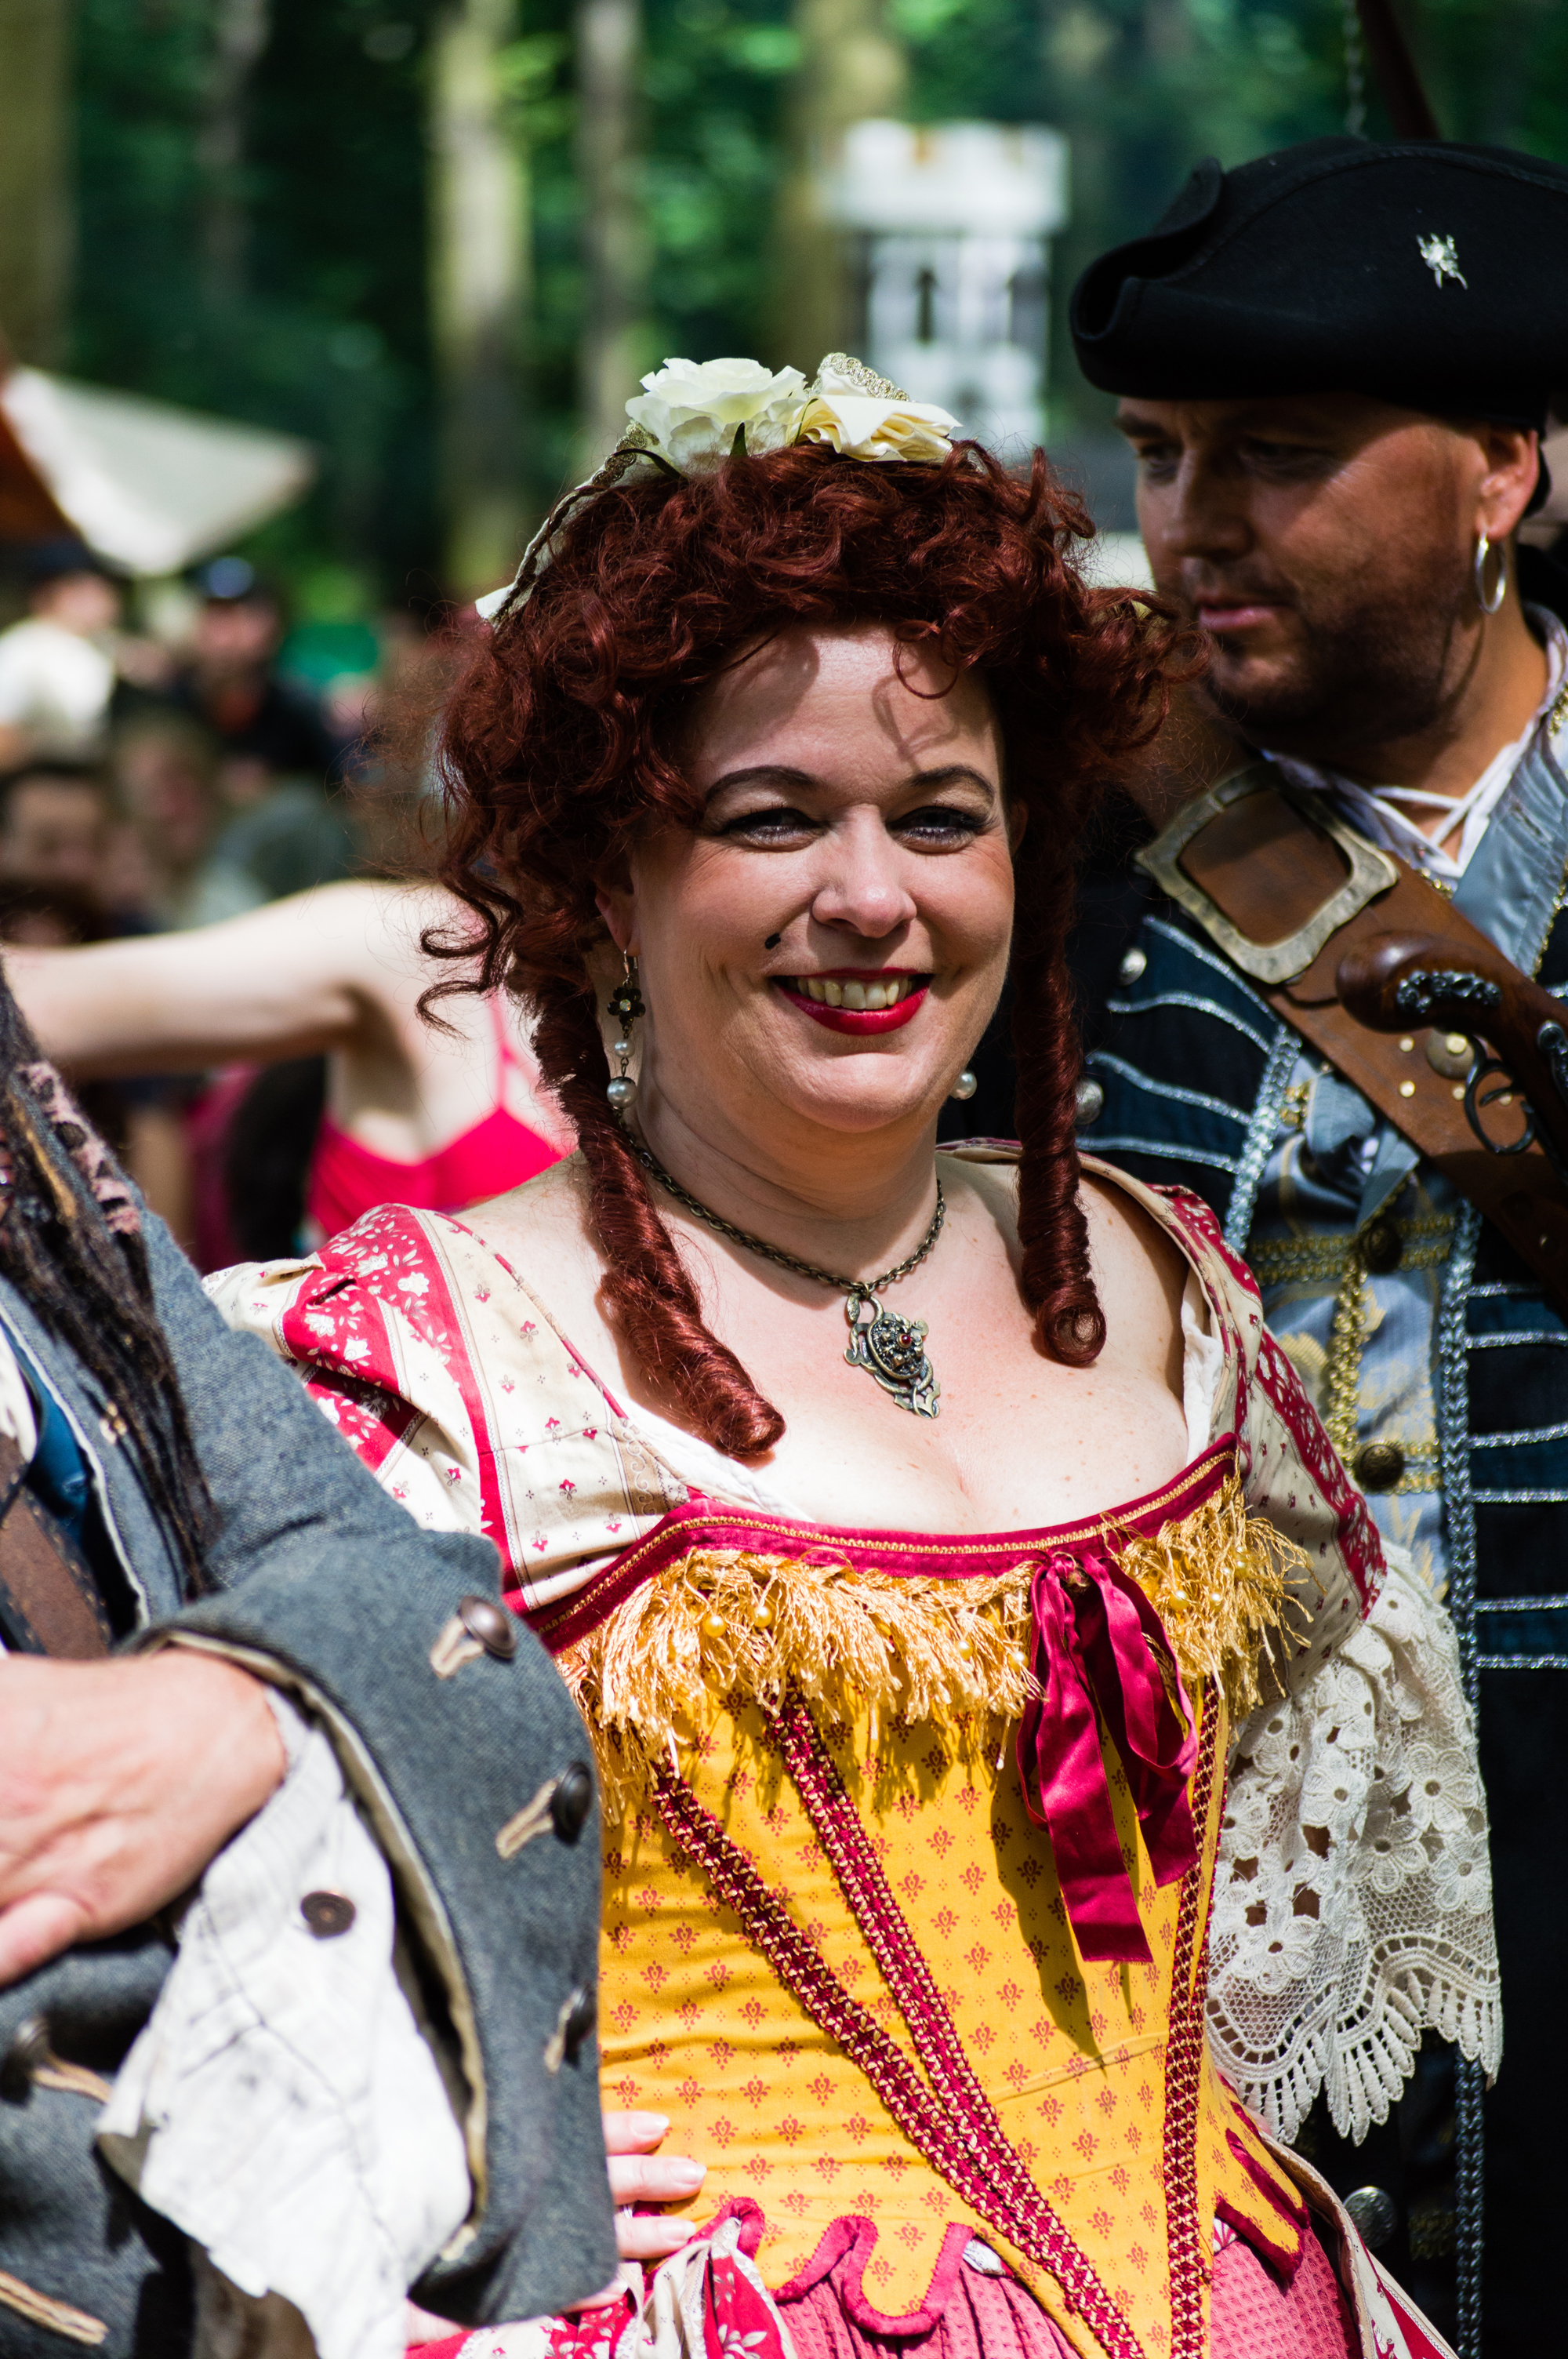
carnival, lady, festival